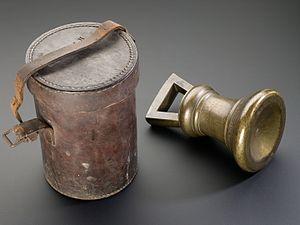
Les unités de mesure anglo-saxonnes sont des unités de mesure originaires d'Angleterre et encore utilisées, dans certains cas, dans divers pays anglo-saxons ou ayant un héritage commun avec le Royaume-Uni.